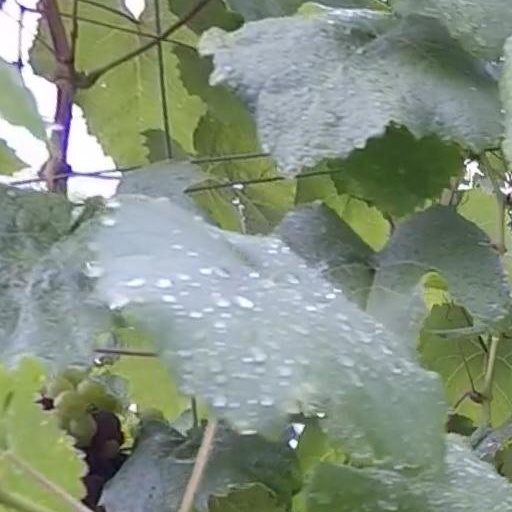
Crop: grape